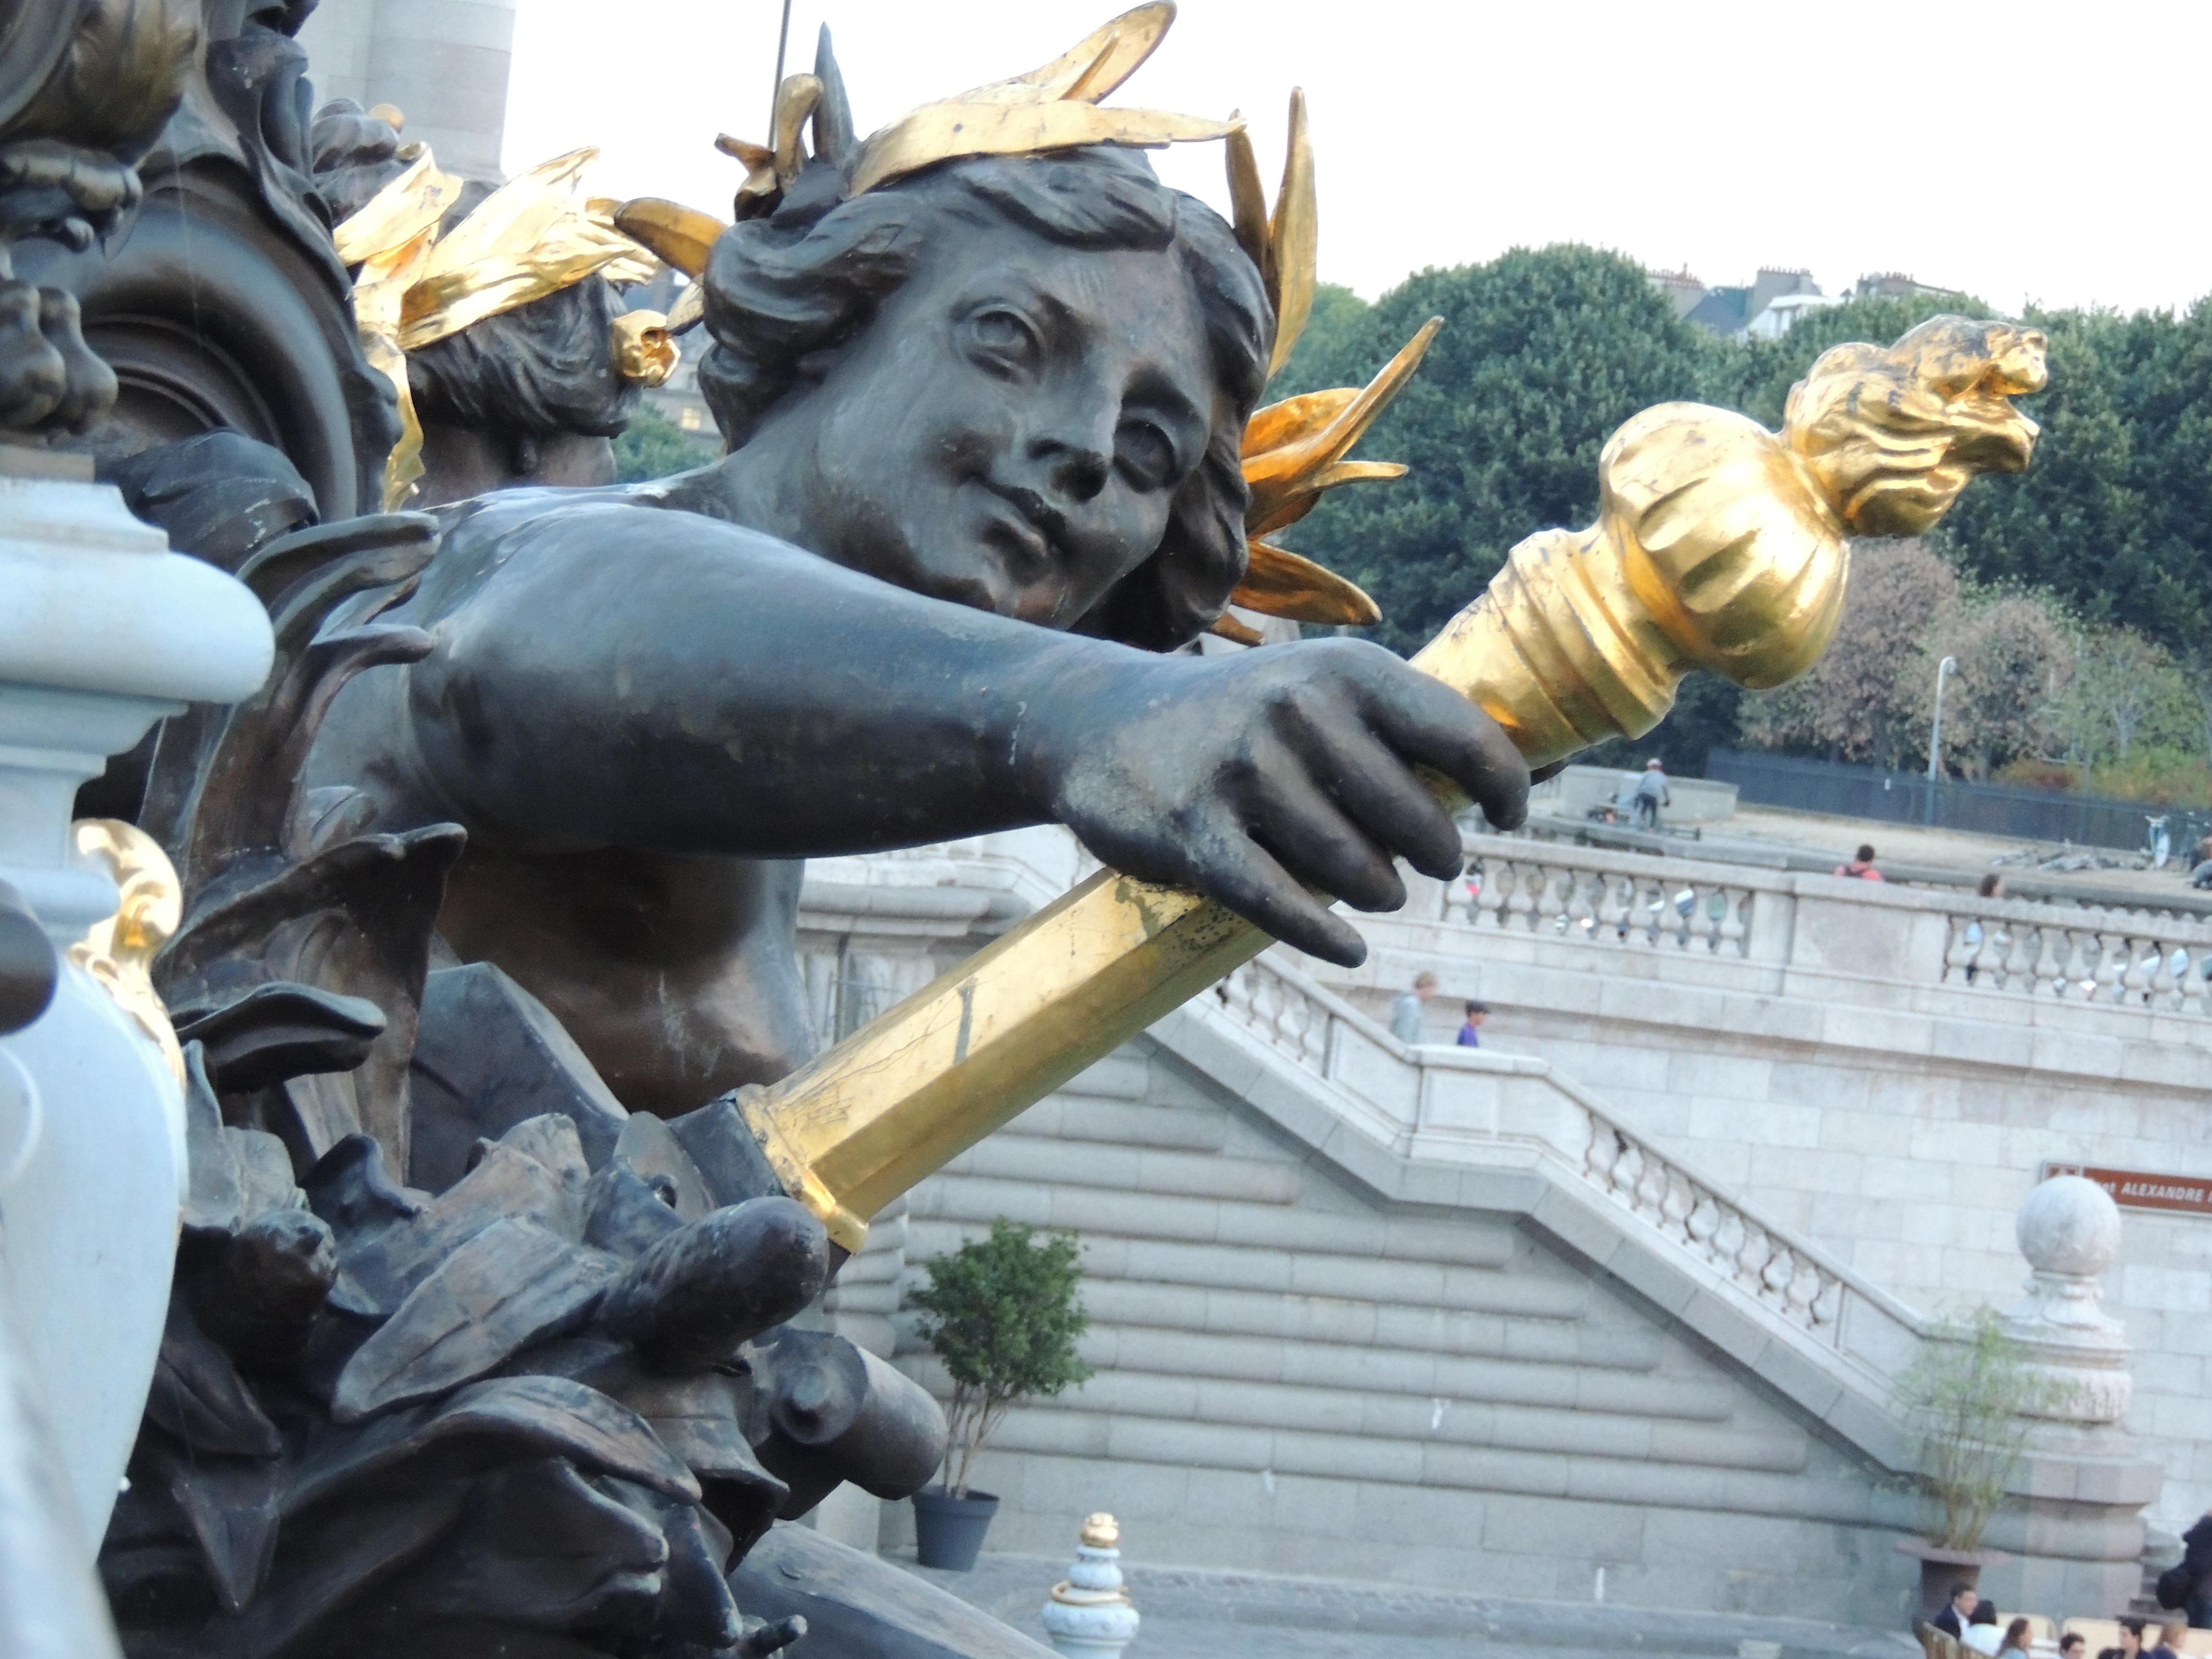
bridge, paris, monument, statue, gargoyle, sculpture, art, pont alexander